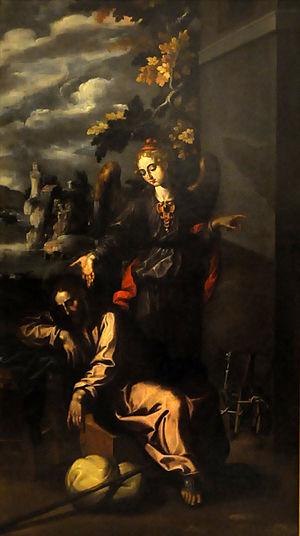
Fray Luis de León est un poète et intellectuel du Siècle d'or espagnol.